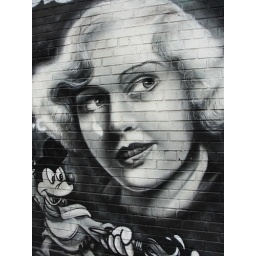
One of many colorful murals in Long Island City in Queens or in this case, interesting in black and white.